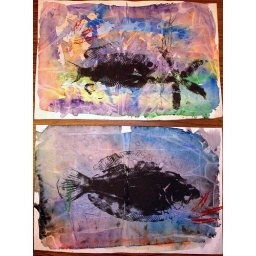
Gyotaku: Japanese fish printing.Waterbased ink printed over water color plastic wrap wash.6th GradeNortheast Elementray SchoolSpring 2010